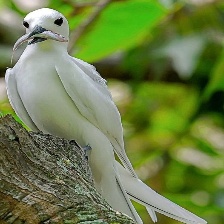
Species: FAIRY TERN
Scientific name: STERNULA NEREIS